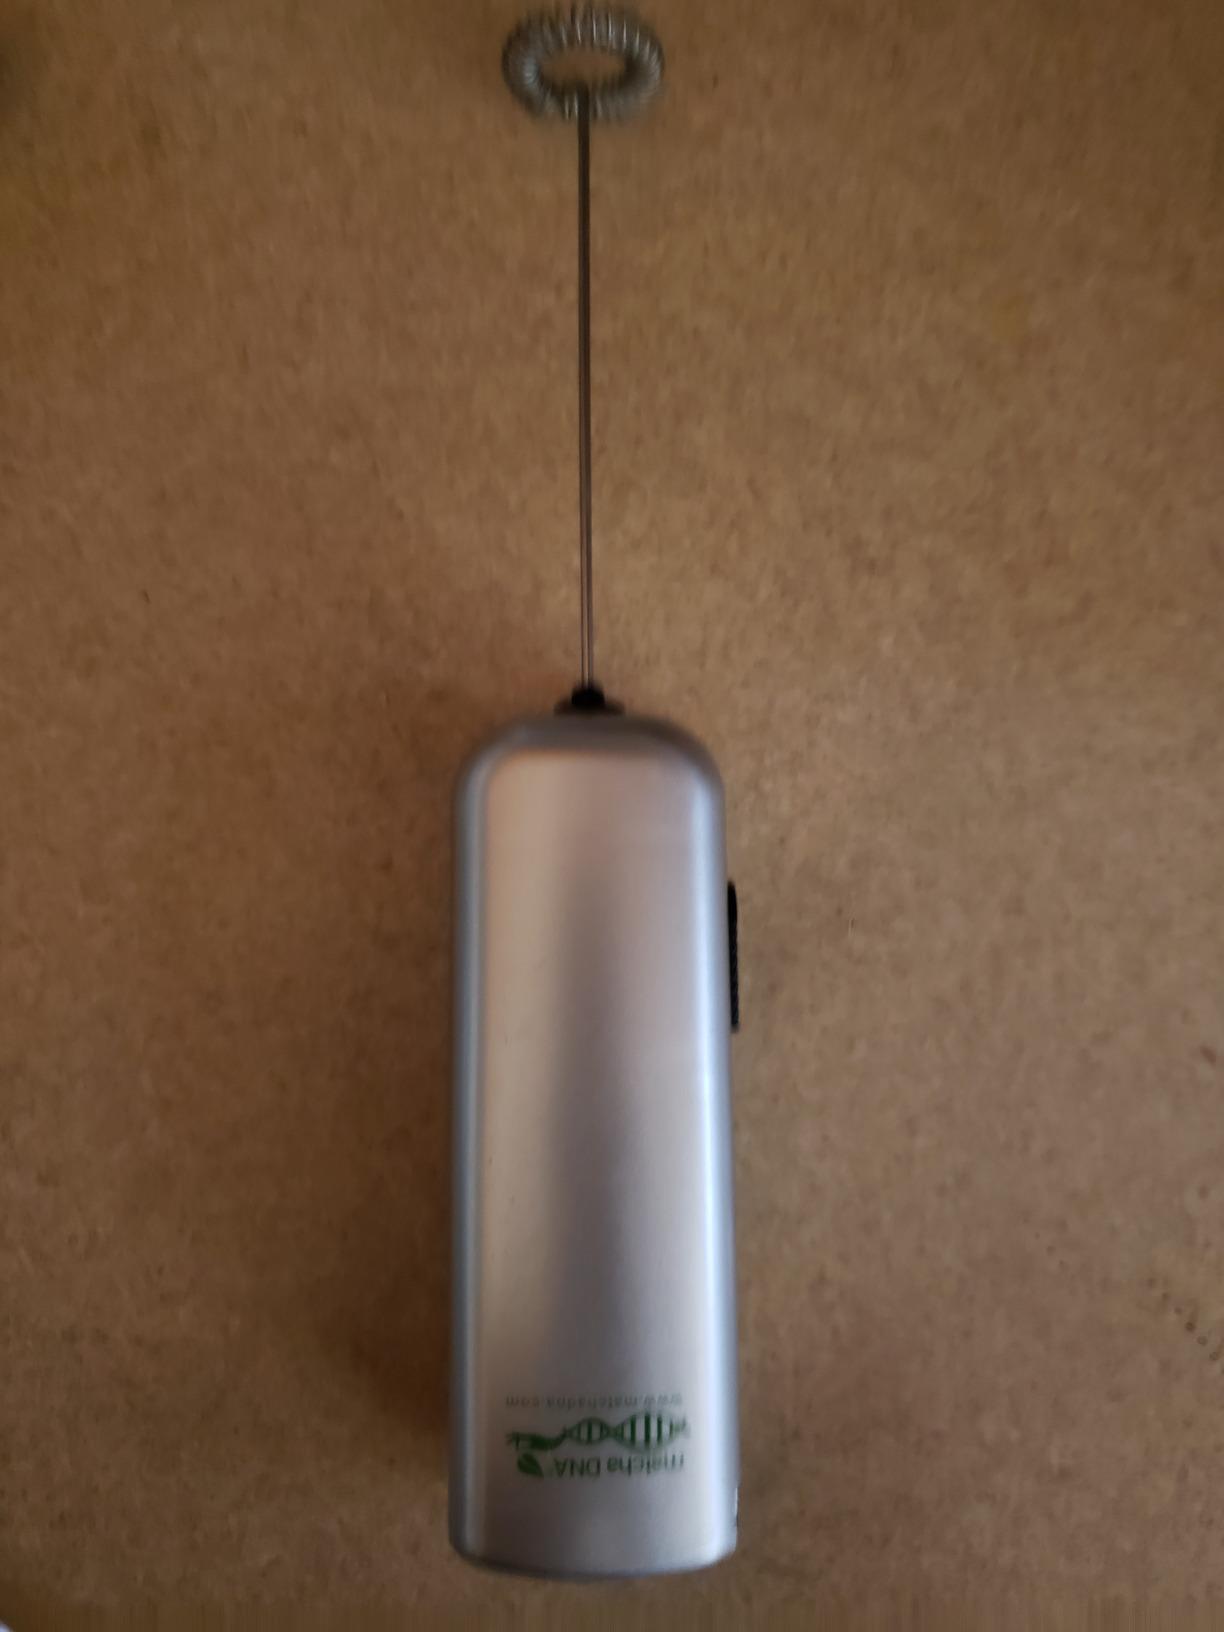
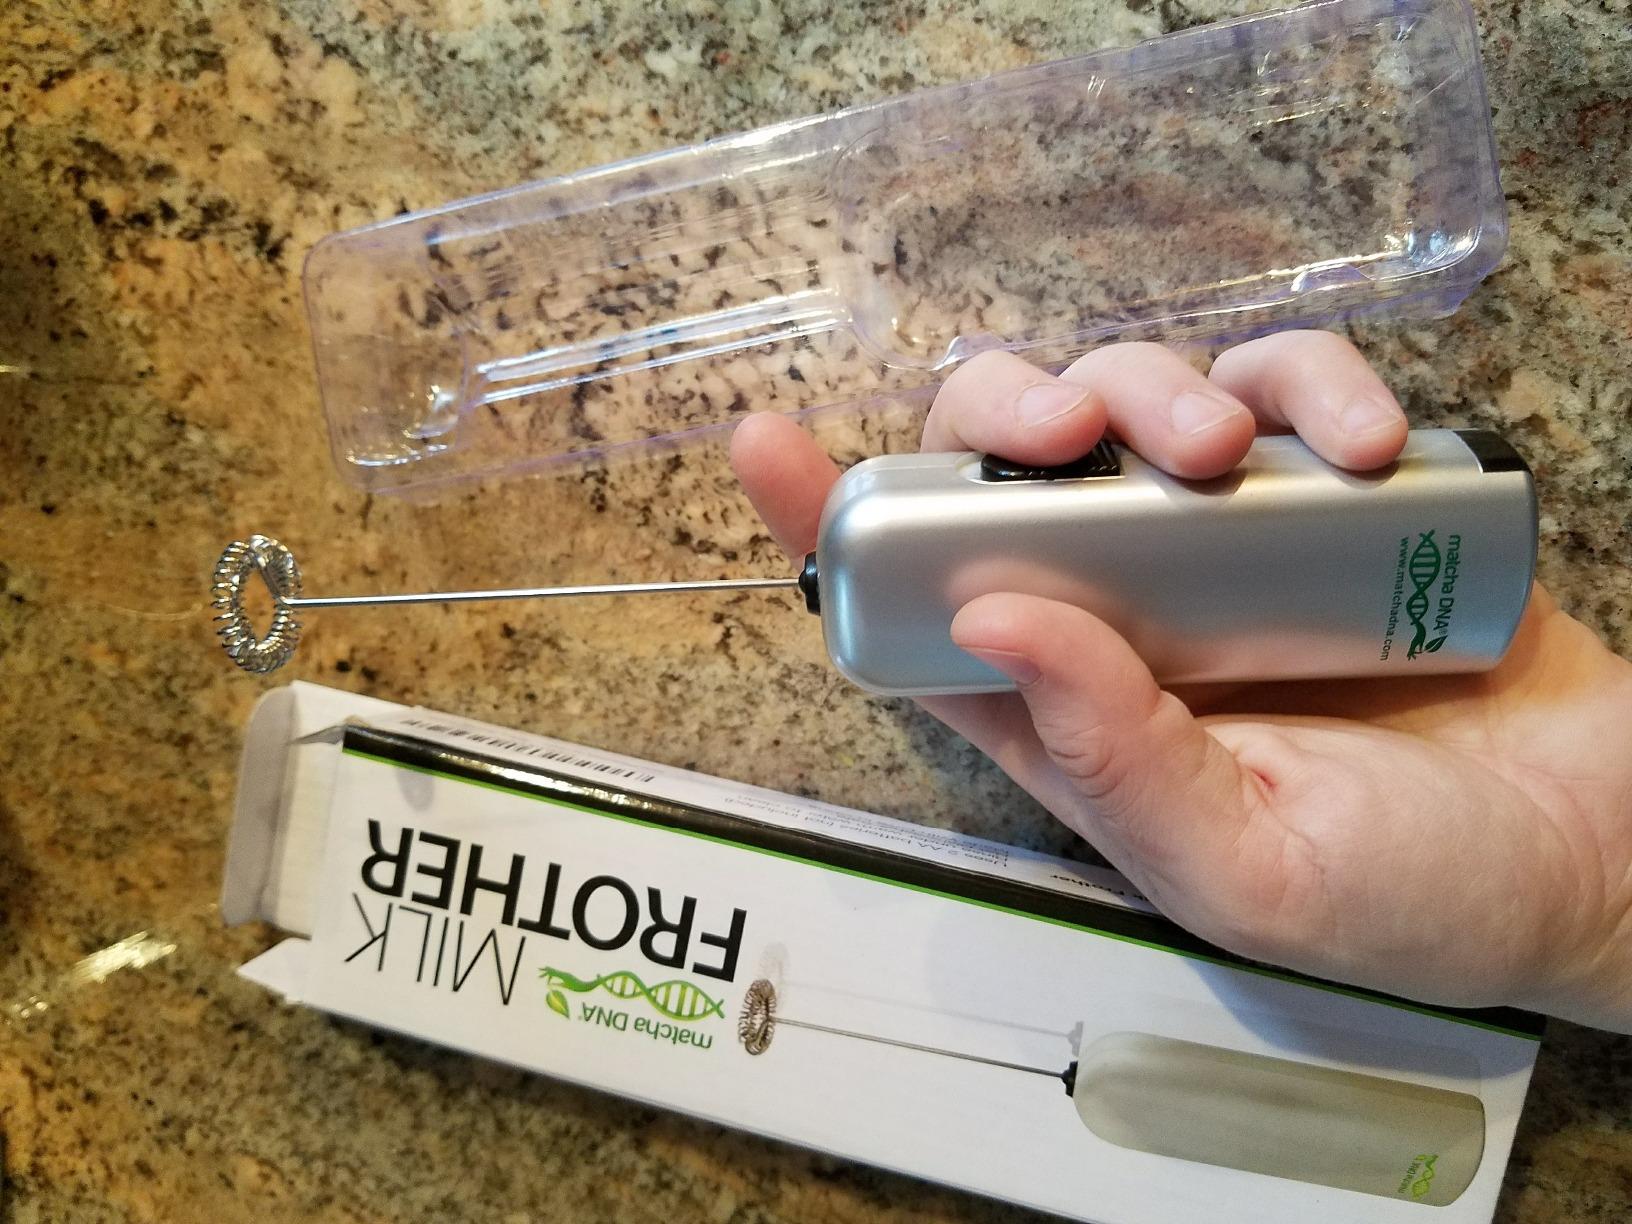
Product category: items_mixer
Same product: yes